Rosenwald Court Apartments

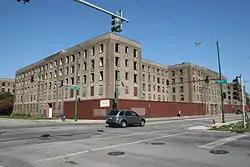
A 2012 photograph viewed from 47th Street and Wabash Avenue

Rosenwald Court Apartments (also known as Rosenwald Courts or the Rosenwald Apartments; formerly known as Michigan Boulevard Garden Apartments) is a large apartment building located in the Bronzeville neighborhood of the South Side of Chicago, Illinois. It is located at East 47th Street and South Michigan Avenue, just one block east of the former Chicago Housing Authority's Robert Taylor Homes site. In total, the building is made up of 421 apartments, a large landscaped courtyard, and retail space at street level. It was originally built as non-governmental subsidized housing and is considered to be among the earliest mixed-use housing developments.